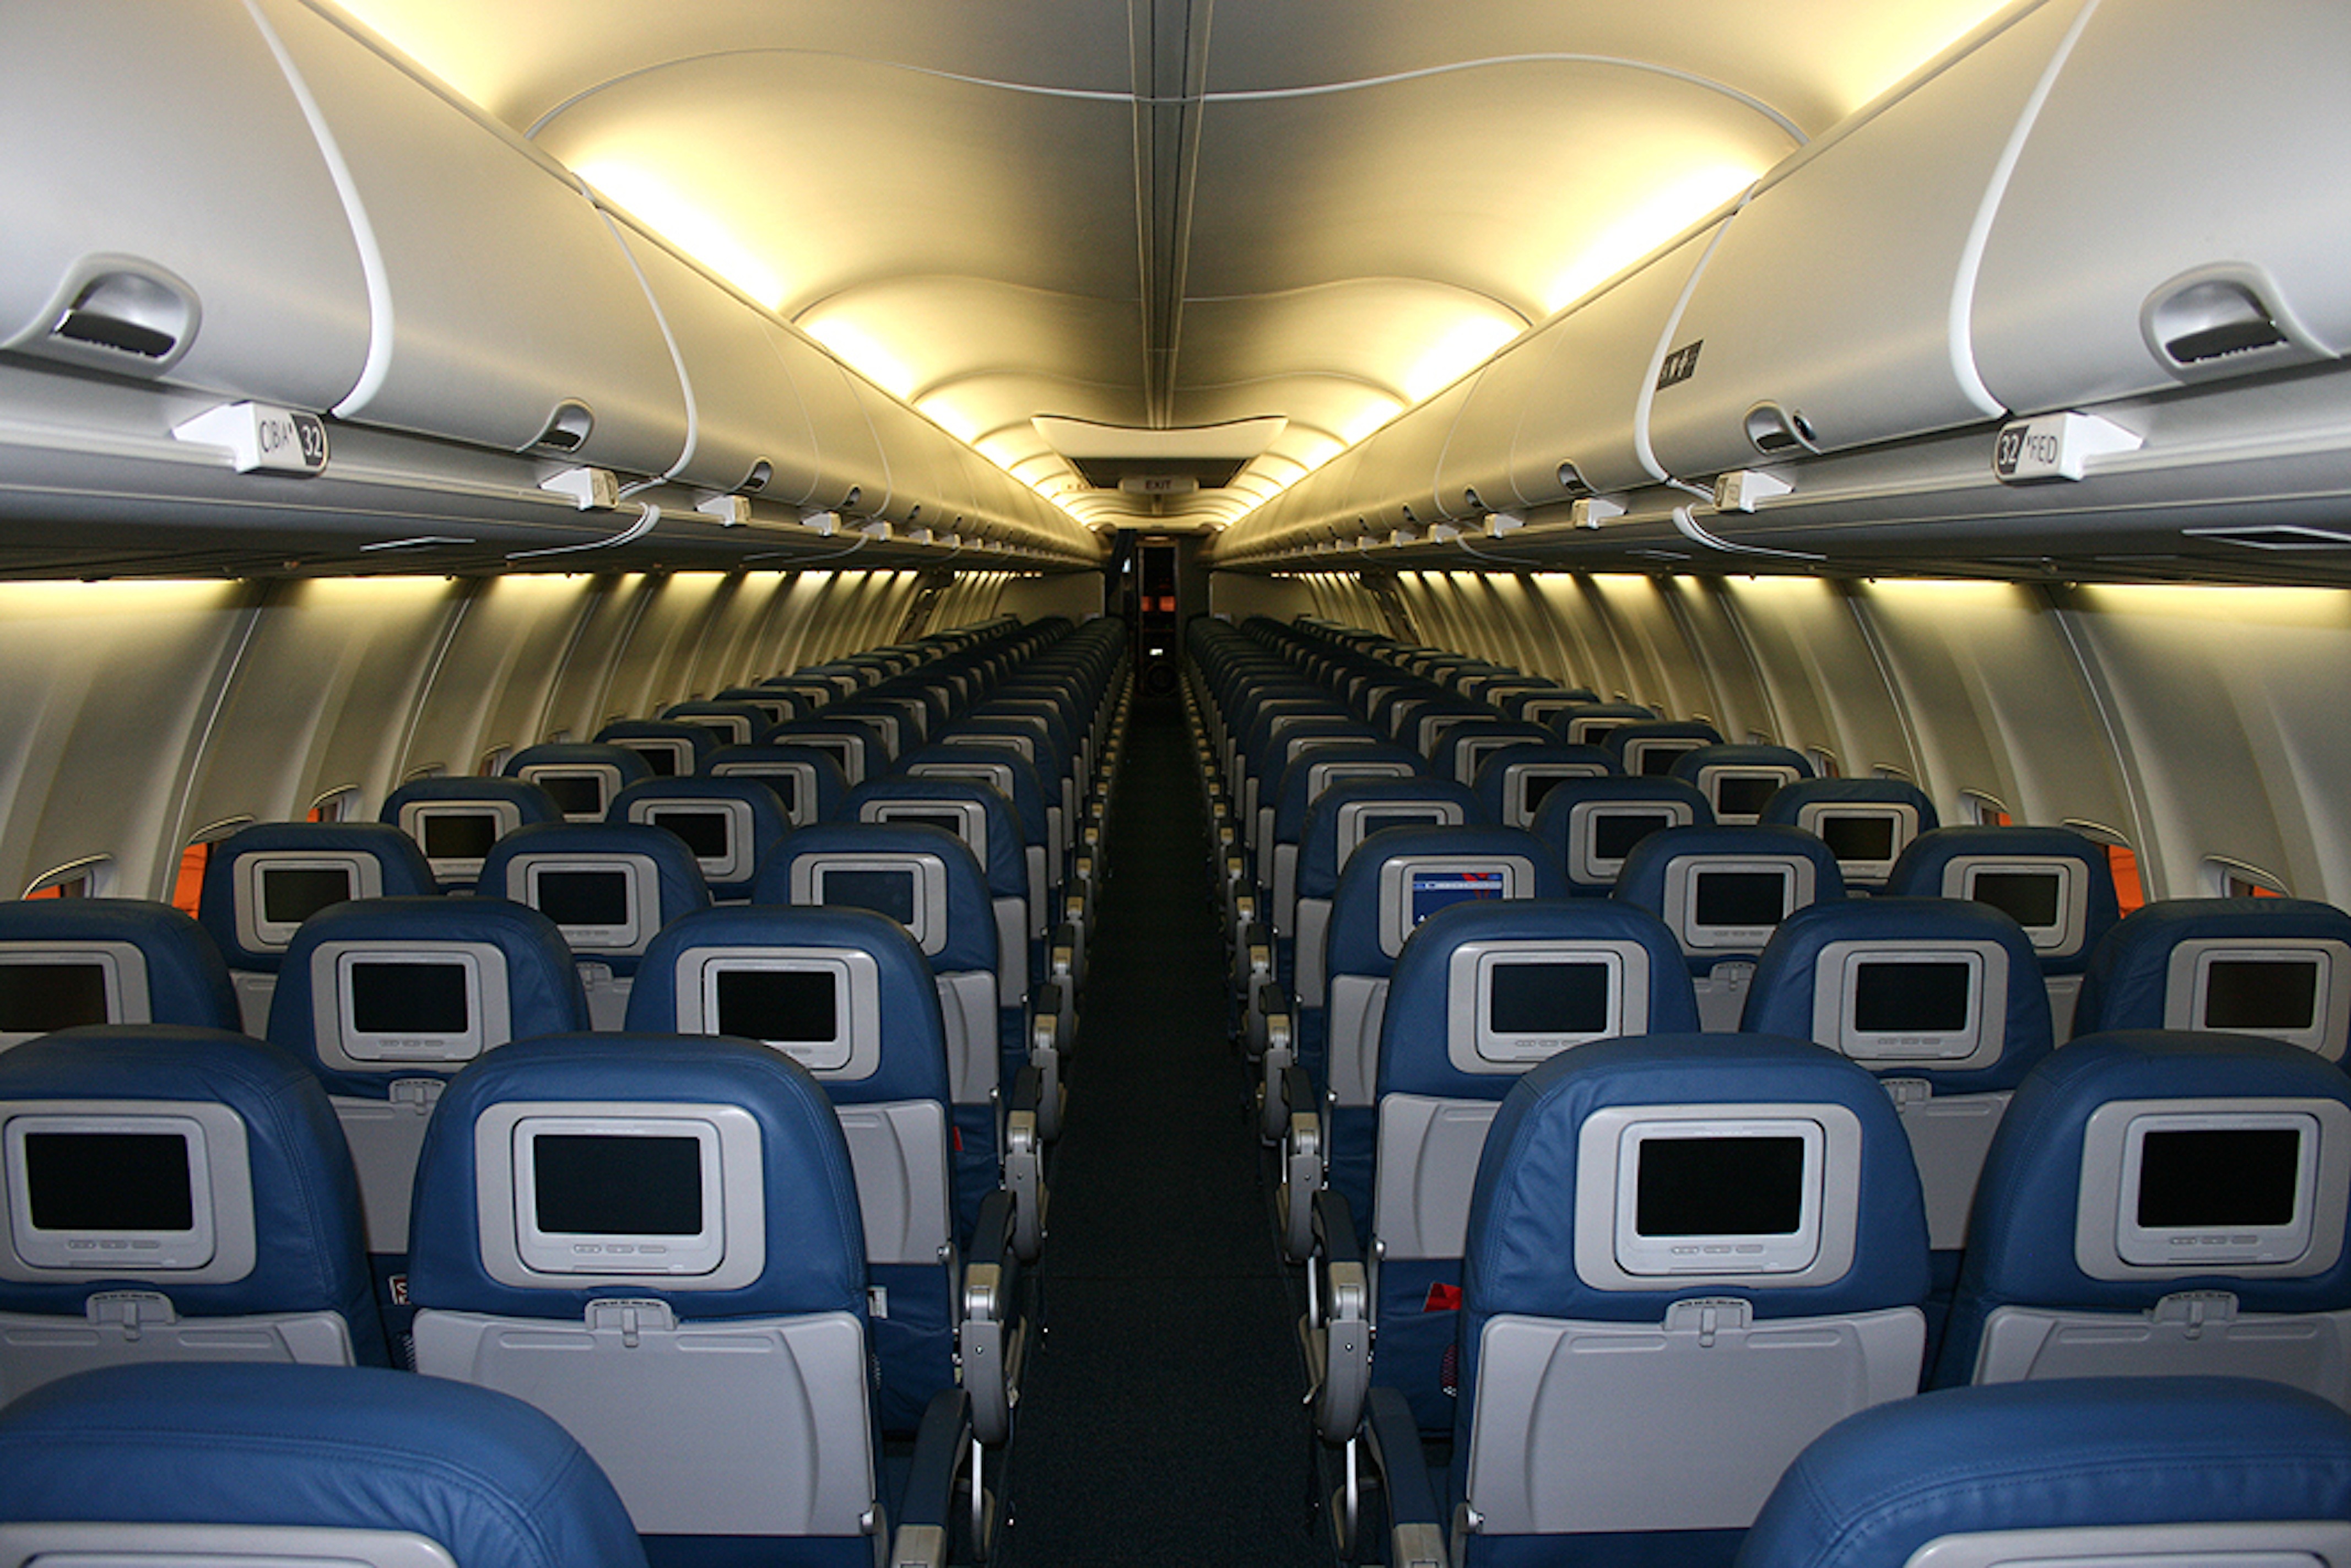
seating, interior, plane, aircraft, jet, transport, vehicle, airline, aviation, cabin, empty, lighting, public transport, design, passenger, passenger jet, aircraft cabin, storage space, luggage compartments